Talbot Mundy

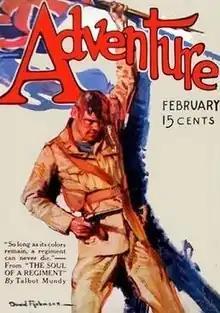
The February 1912 issue of "Adventure", where Mundy's "The Soul of a Regiment" first appeared. According to Taves, it was Mundy's first magazine story "to mark him as a writer to watch and to merit a cover illustration."

Mundy's story "The Soul of a Regiment" attracted particular praise and critical attention. Revolving around an Egyptian regiment who are taught to play music by their English Sergeant-Instructor in the buildup to the Somaliland Campaign, it was initially published by "Adventure" in February 1912, before becoming the first of Mundy's publications to be republished in Britain, appearing in the March 1912 issue of George Newnes' "The Grand Magazine". Soon he would see his short stories published in a range of British publications, including "The Strand Magazine", "London Magazine", and "Cassell's Magazine of Fiction" as well as "The Grand". 1912 also saw two cinematic adaptations of his short stories, "For Valour" and "The Fire Cop" – produced by the Edison Company and Selig Polyscope Company respectively – with both being fairly faithful to his original stories.